FK Takovo

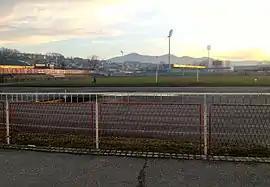
Sports society Takovo stadium, the home of FK Takovo since 1951.

The club was founded in July 1911 through the initiative of Gornji Milanovac's school youth led by Dušan Borisavljević and Petar Trifunović, who brought the first football ball, that same year, from Belgrade to Milanovac.